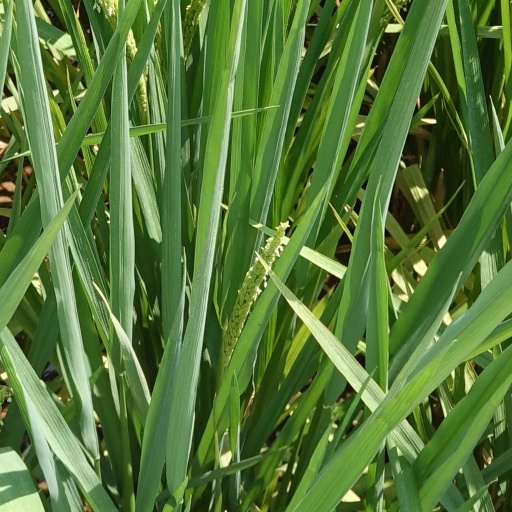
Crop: rice